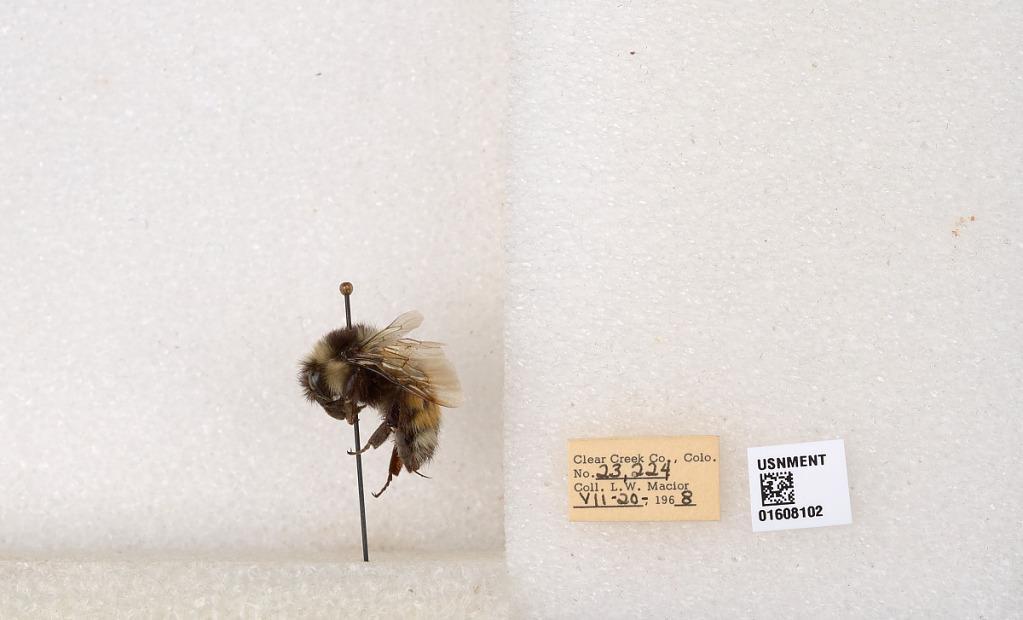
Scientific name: Bombus (Pyrobombus) sylvicola Kirby
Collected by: L. Macior
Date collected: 1968-7-20
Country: United States
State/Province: Colorado
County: Clear Creek
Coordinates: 39.6891, -105.644